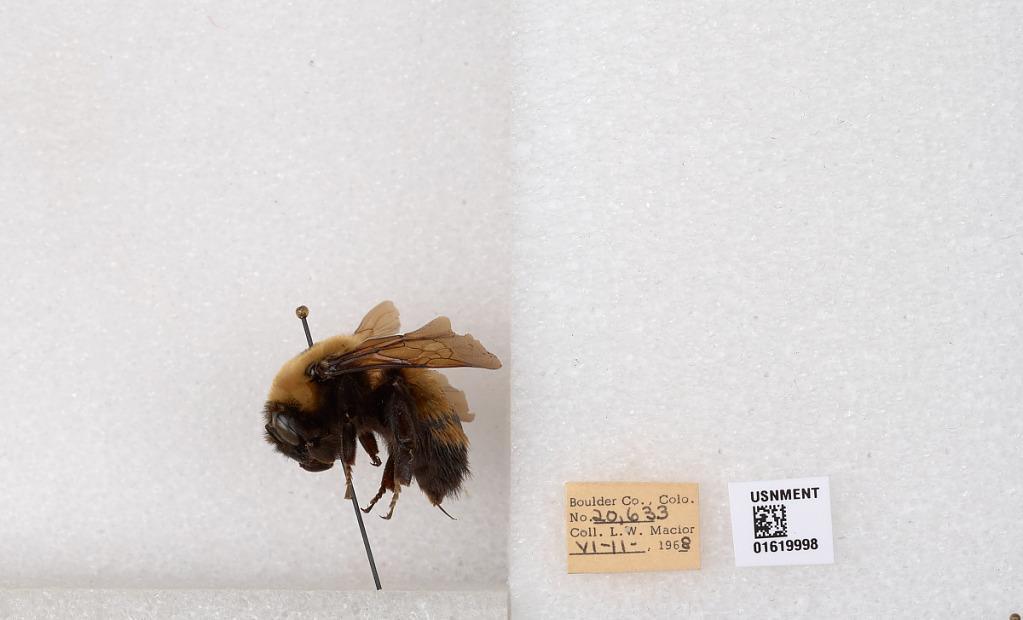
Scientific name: Bombus (Bombus) nevadensis Cresson